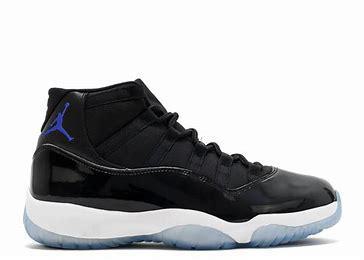
Brand: Jordan
Model: 11 Retro